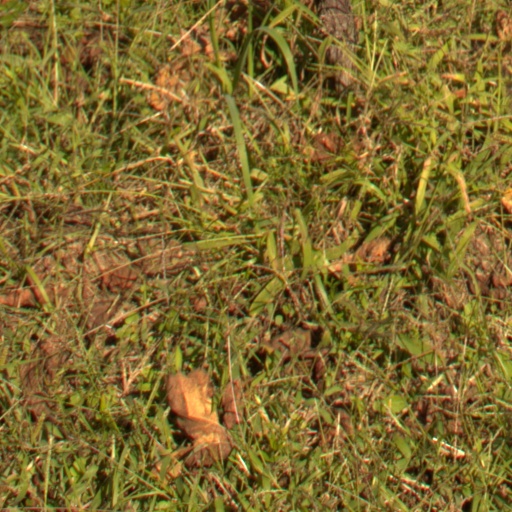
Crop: grape